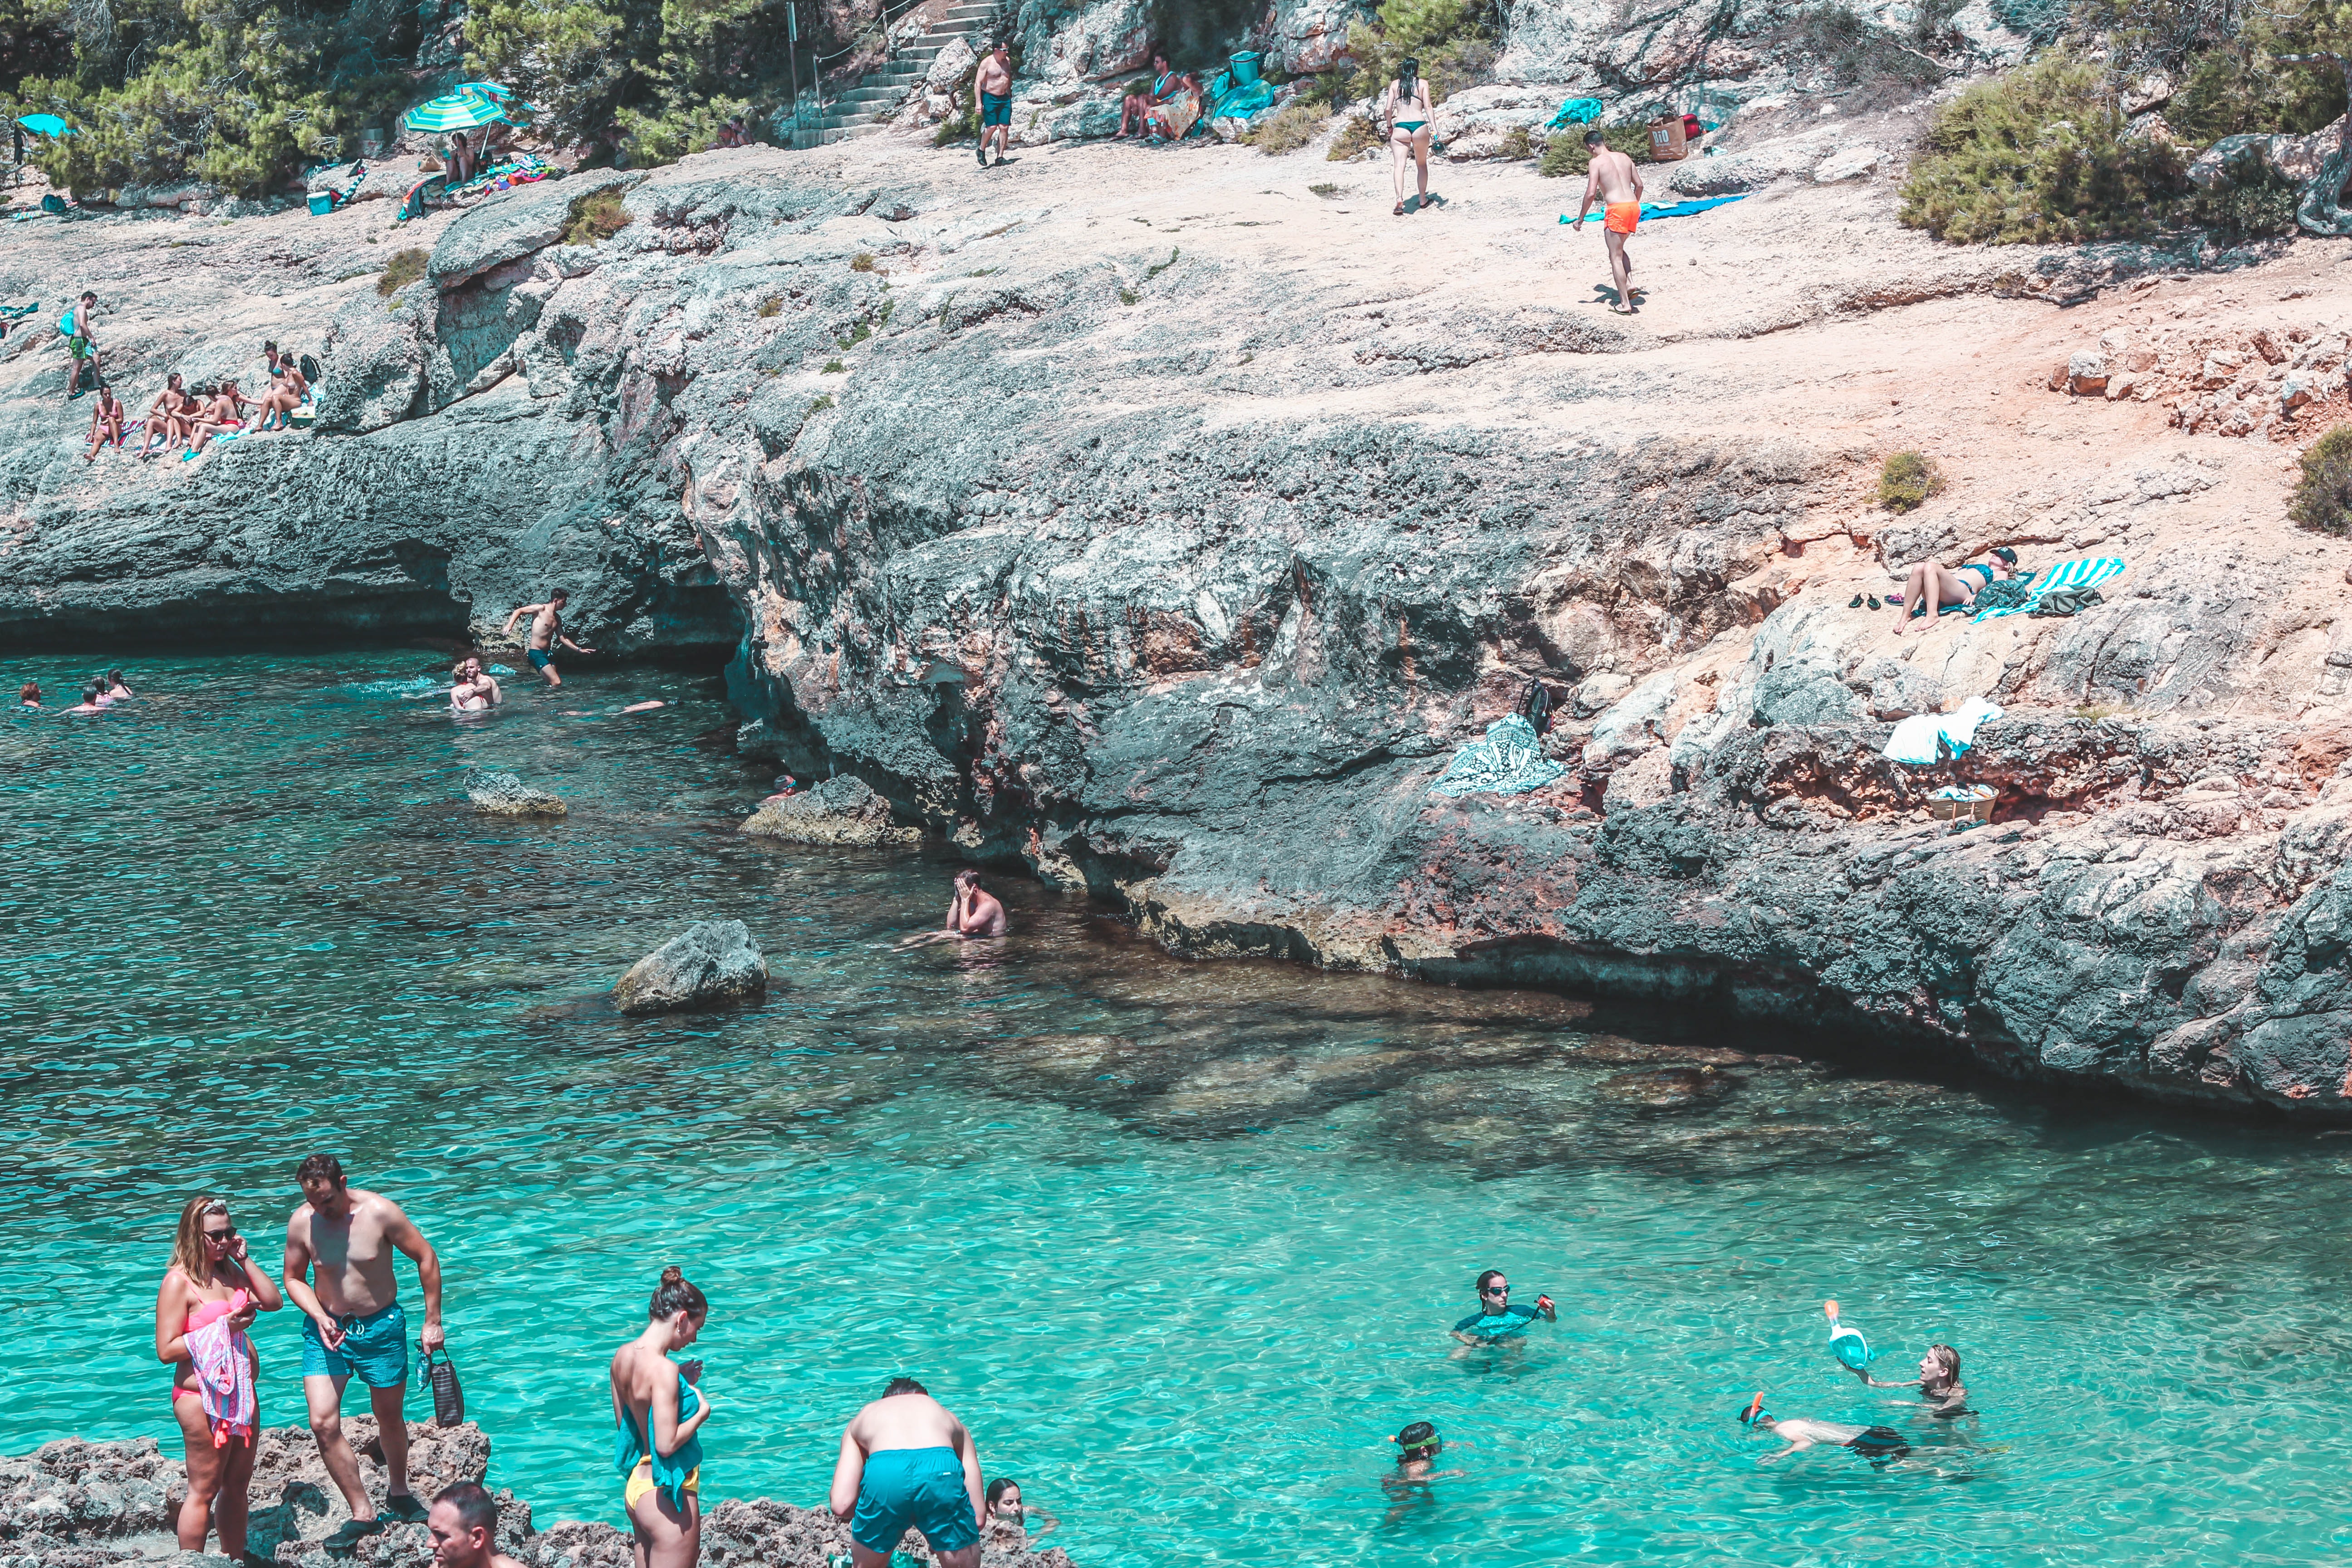
water, rock, turquoise, tourism, formation, sea, leisure, vacation, fun, coasteering, recreation, coast, coastal and oceanic landforms, bay